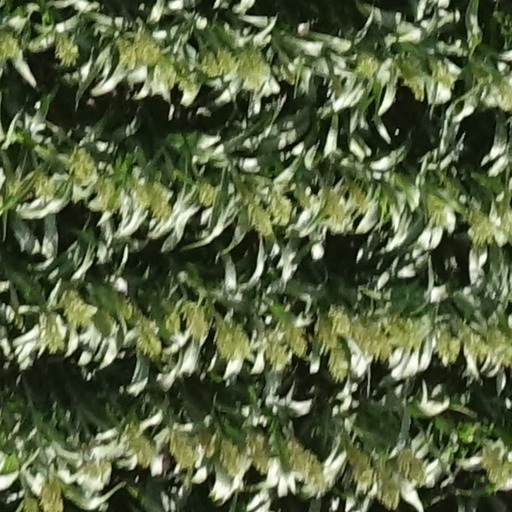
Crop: sorghum